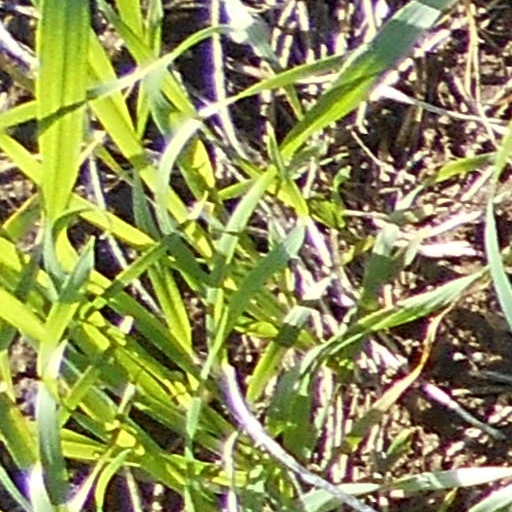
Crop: wheat